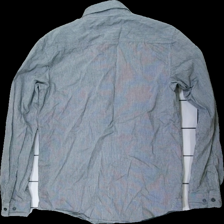
View: back
Type: Shirt
Category: Men
Brand: Lager 157
Colors: Grey, Black
Material: 100% cotton
Pattern: Striped
Cut: Regular
Size: M
Season: All
Damage location: bottom right
Damage 2 location: bottom left
Damage 3 location: bottom left
Price range: 50-100
Recommended usage: Reuse
Description: randig skjorta